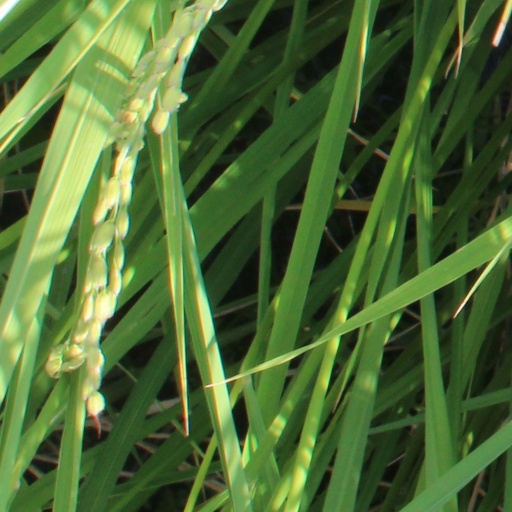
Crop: rice